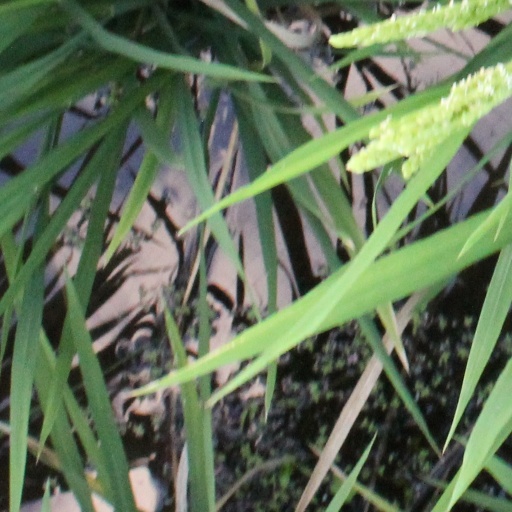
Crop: rice